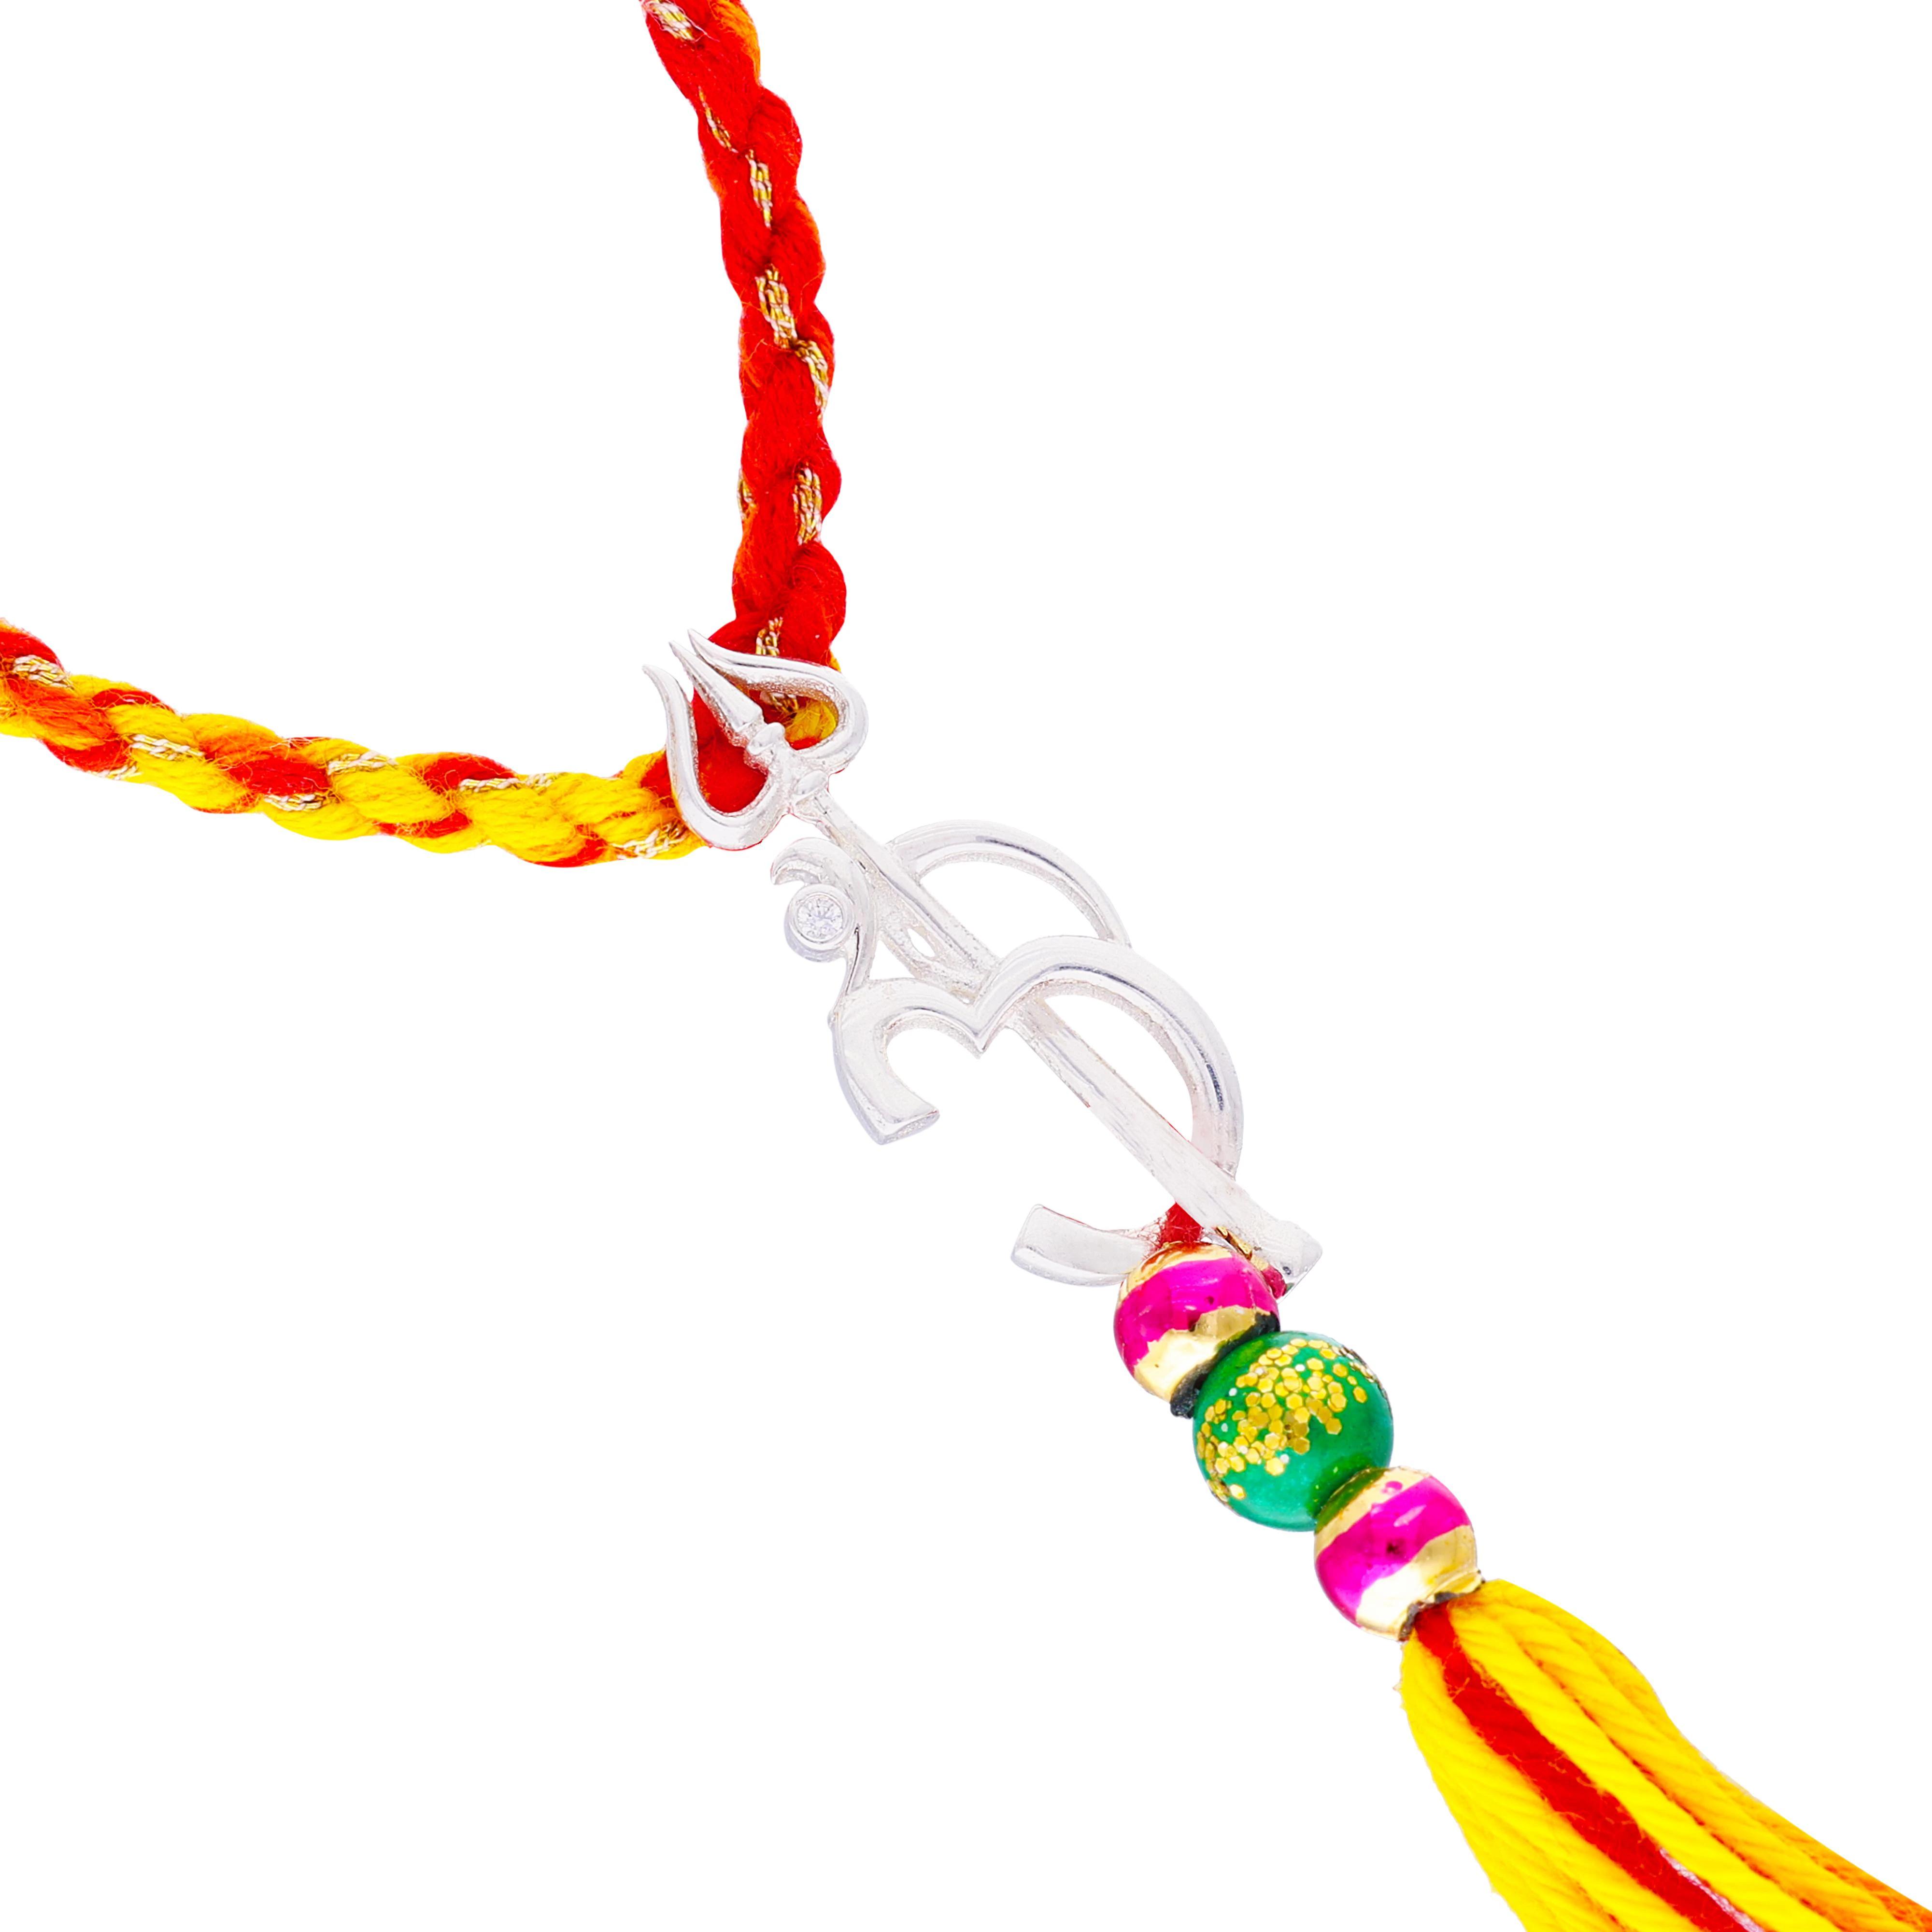
Om Trishul Lumba
Type: Rakhis
Brand: DEESSA
Price: Rs. 701
 Elegantly crafted by Brand DEESSA, the 92.5 Sterling Silver Rakhi is a timeless expression of sibling bond. Meticulously designed with intricate patterns, this exquisite Rakhi captures the essence of tradition and modernity. Made from premium 92.5 Sterling silver, it exudes a brilliant luster that symbolizes the enduring love between brothers and sisters. The delicate thread, adorned with the shimmering silver centerpiece, embodies the sacred connection shared on this auspicious occasion. With a blend of artistry and sentiment, the DEESSA Sterling Silver Rakhi is a cherished token that beautifully intertwines tradition with contemporary aesthetics, making it a perfect adornment for your brother's wrist and a heartfelt celebration of your unbreakable bond.
Features: Exquisite Craftsmanship: The DEESSA 92.5 Sterling Silver Rakhi, available on Amazon, showcases impeccable craftsmanship with its intricate design and attention to detail.,Premium Material: Made from genuine 92.5 Sterling silver, this Rakhi radiates a stunning brilliance, symbolizing the enduring sibling bond that deserves nothing but the best.,Modern Elegance: Combining traditional symbolism with contemporary aesthetics, the Rakhi captures the essence of tradition while adding a touch of modern elegance to the celebratory occasion.,Thoughtful Gift: The DEESSA Sterling Silver Rakhi makes for a thoughtful and cherished gift, encapsulating the sentiments of love and care that siblings share, perfect for commemorating Raksha Bandhan.,Lasting Symbol: With its durable construction and timeless design, this Rakhi is not only a symbol of affectionate connection but also a lasting keepsake that your brother will proudly wear, treasuring the memories it represents.
Included: 1-Rakhi-with-Roli-Chawal